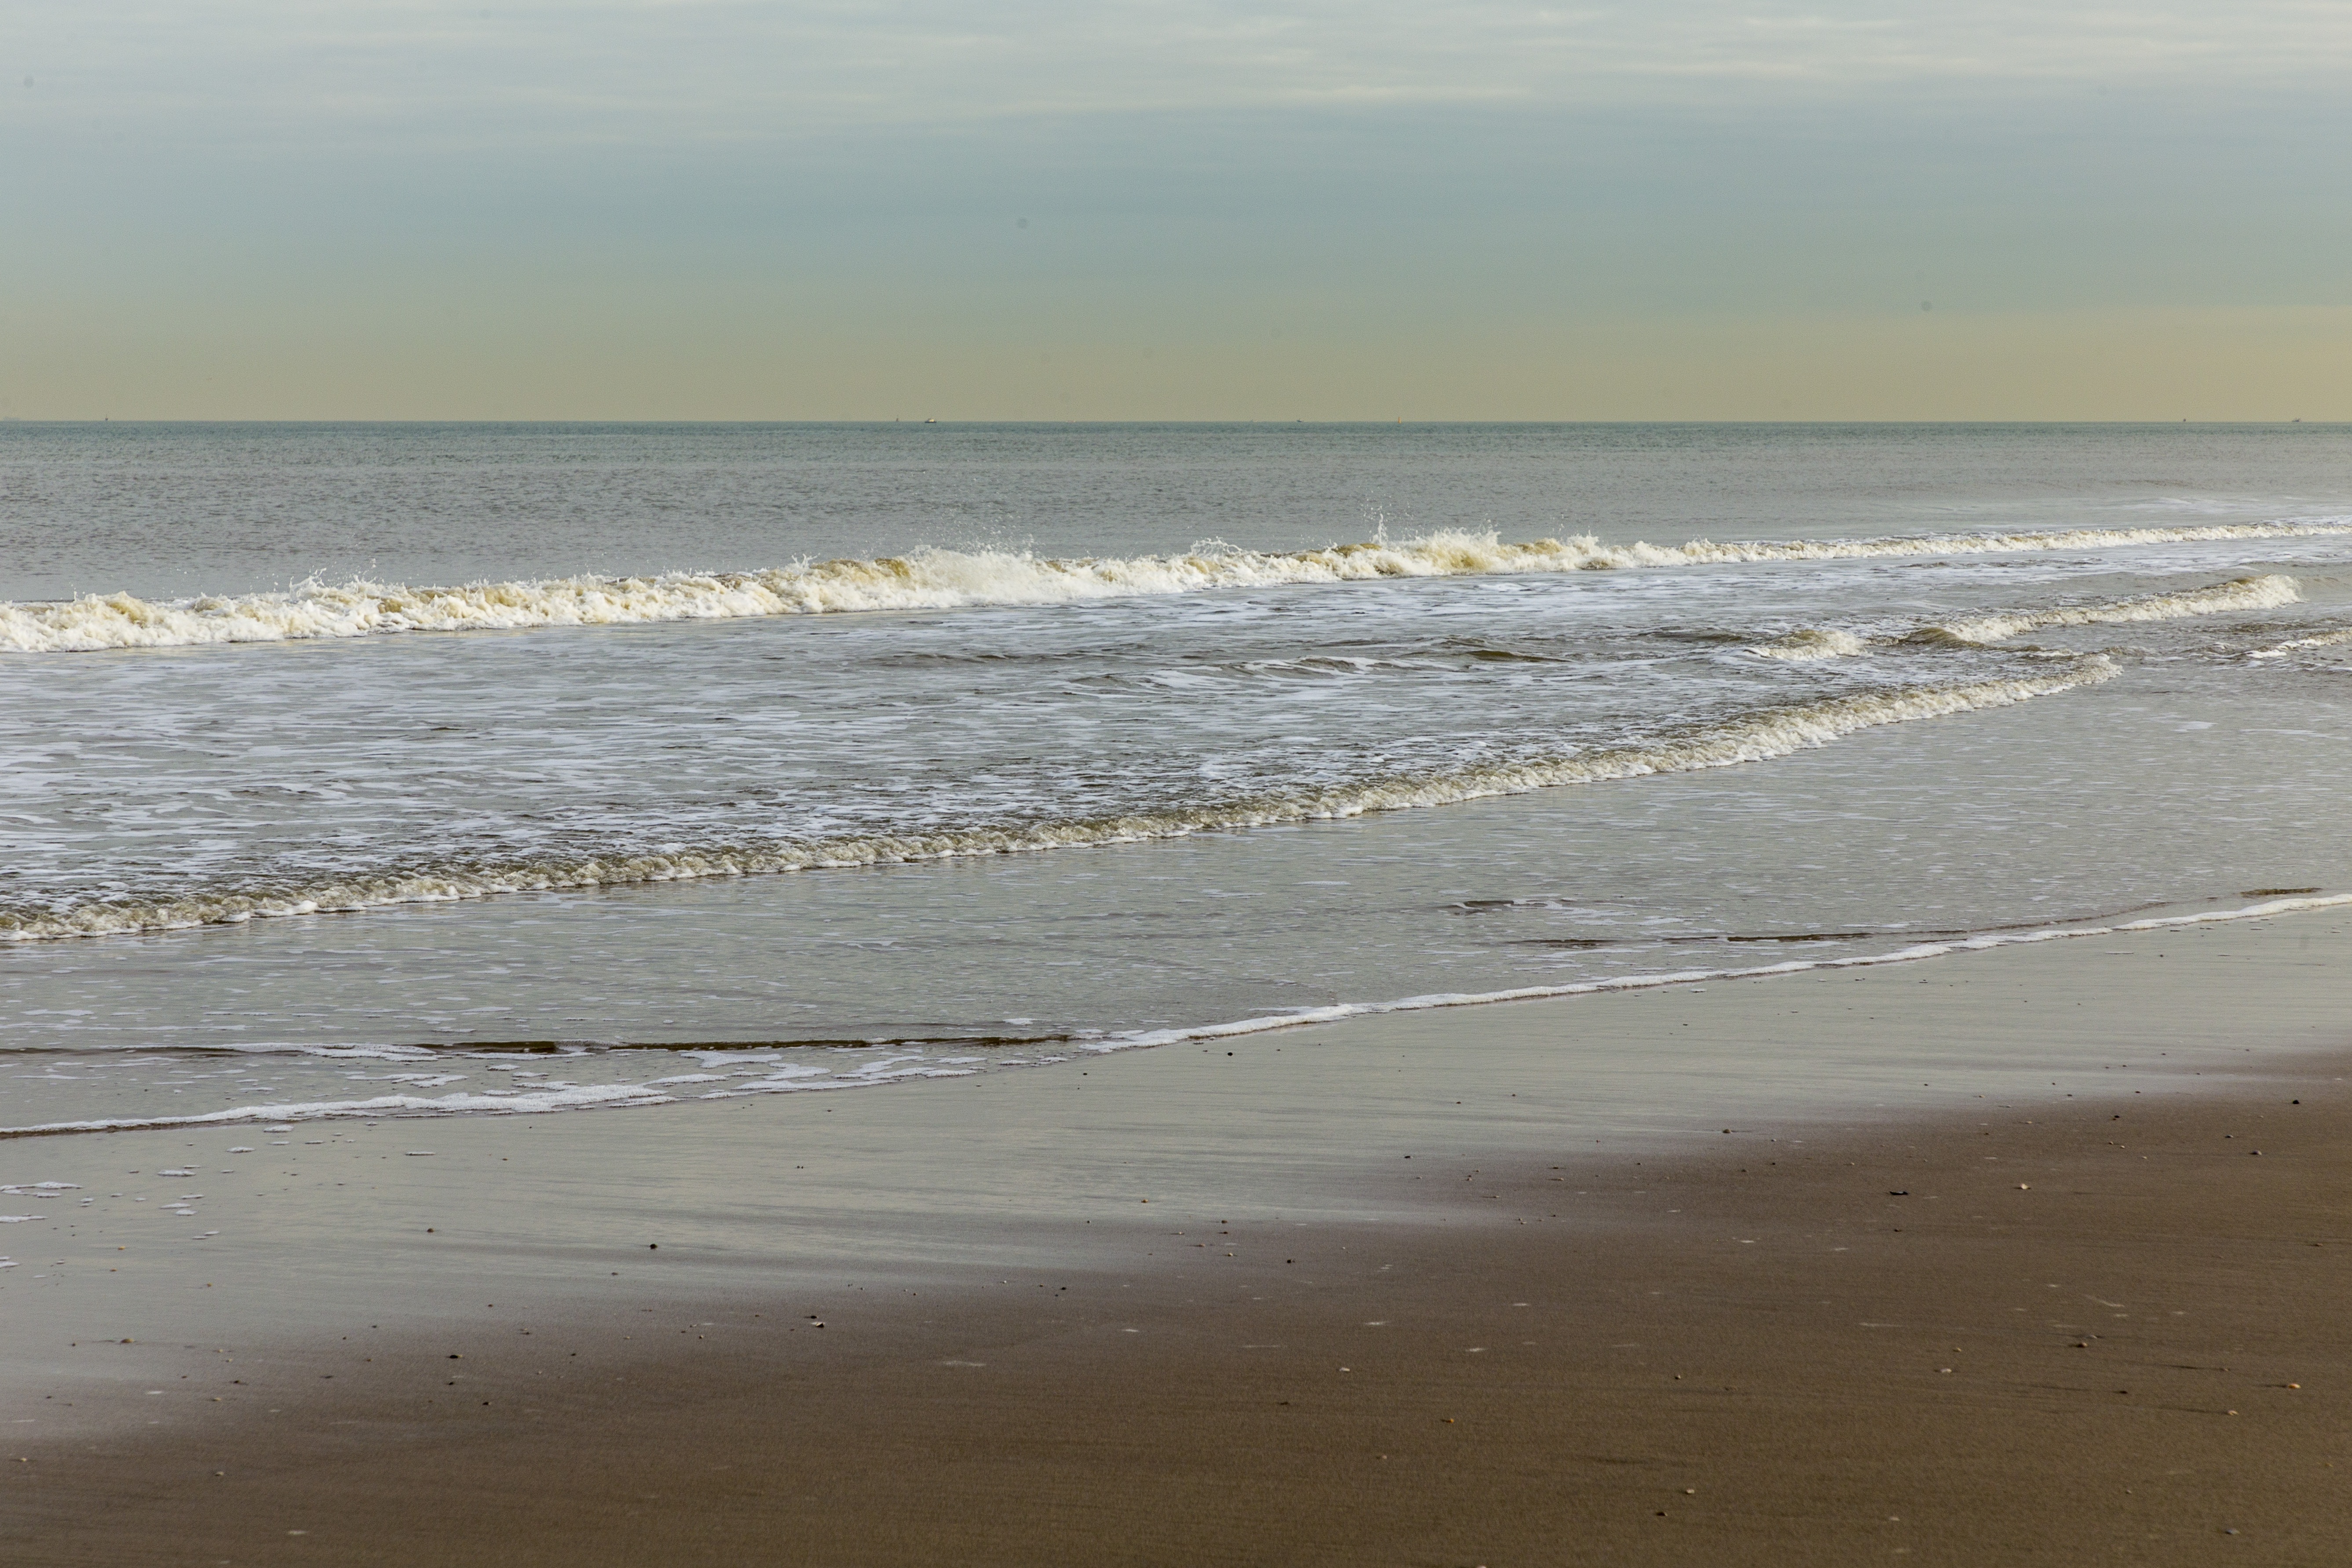
beach, sea, coast, sand, ocean, horizon, shore, wave, wind, bay, material, body of water, netherlands, clouds, quiet, habitat, morning sun, the hague, mudflat, wind wave, kijkduin